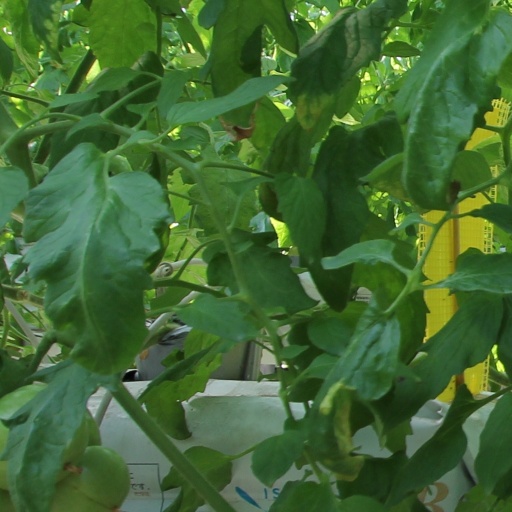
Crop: tomato